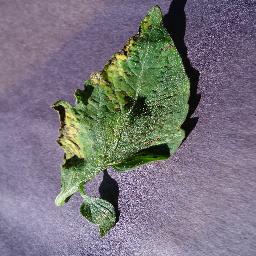
Label: Tomato___Septoria_leaf_spot